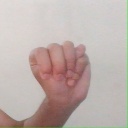
अक्षर: म